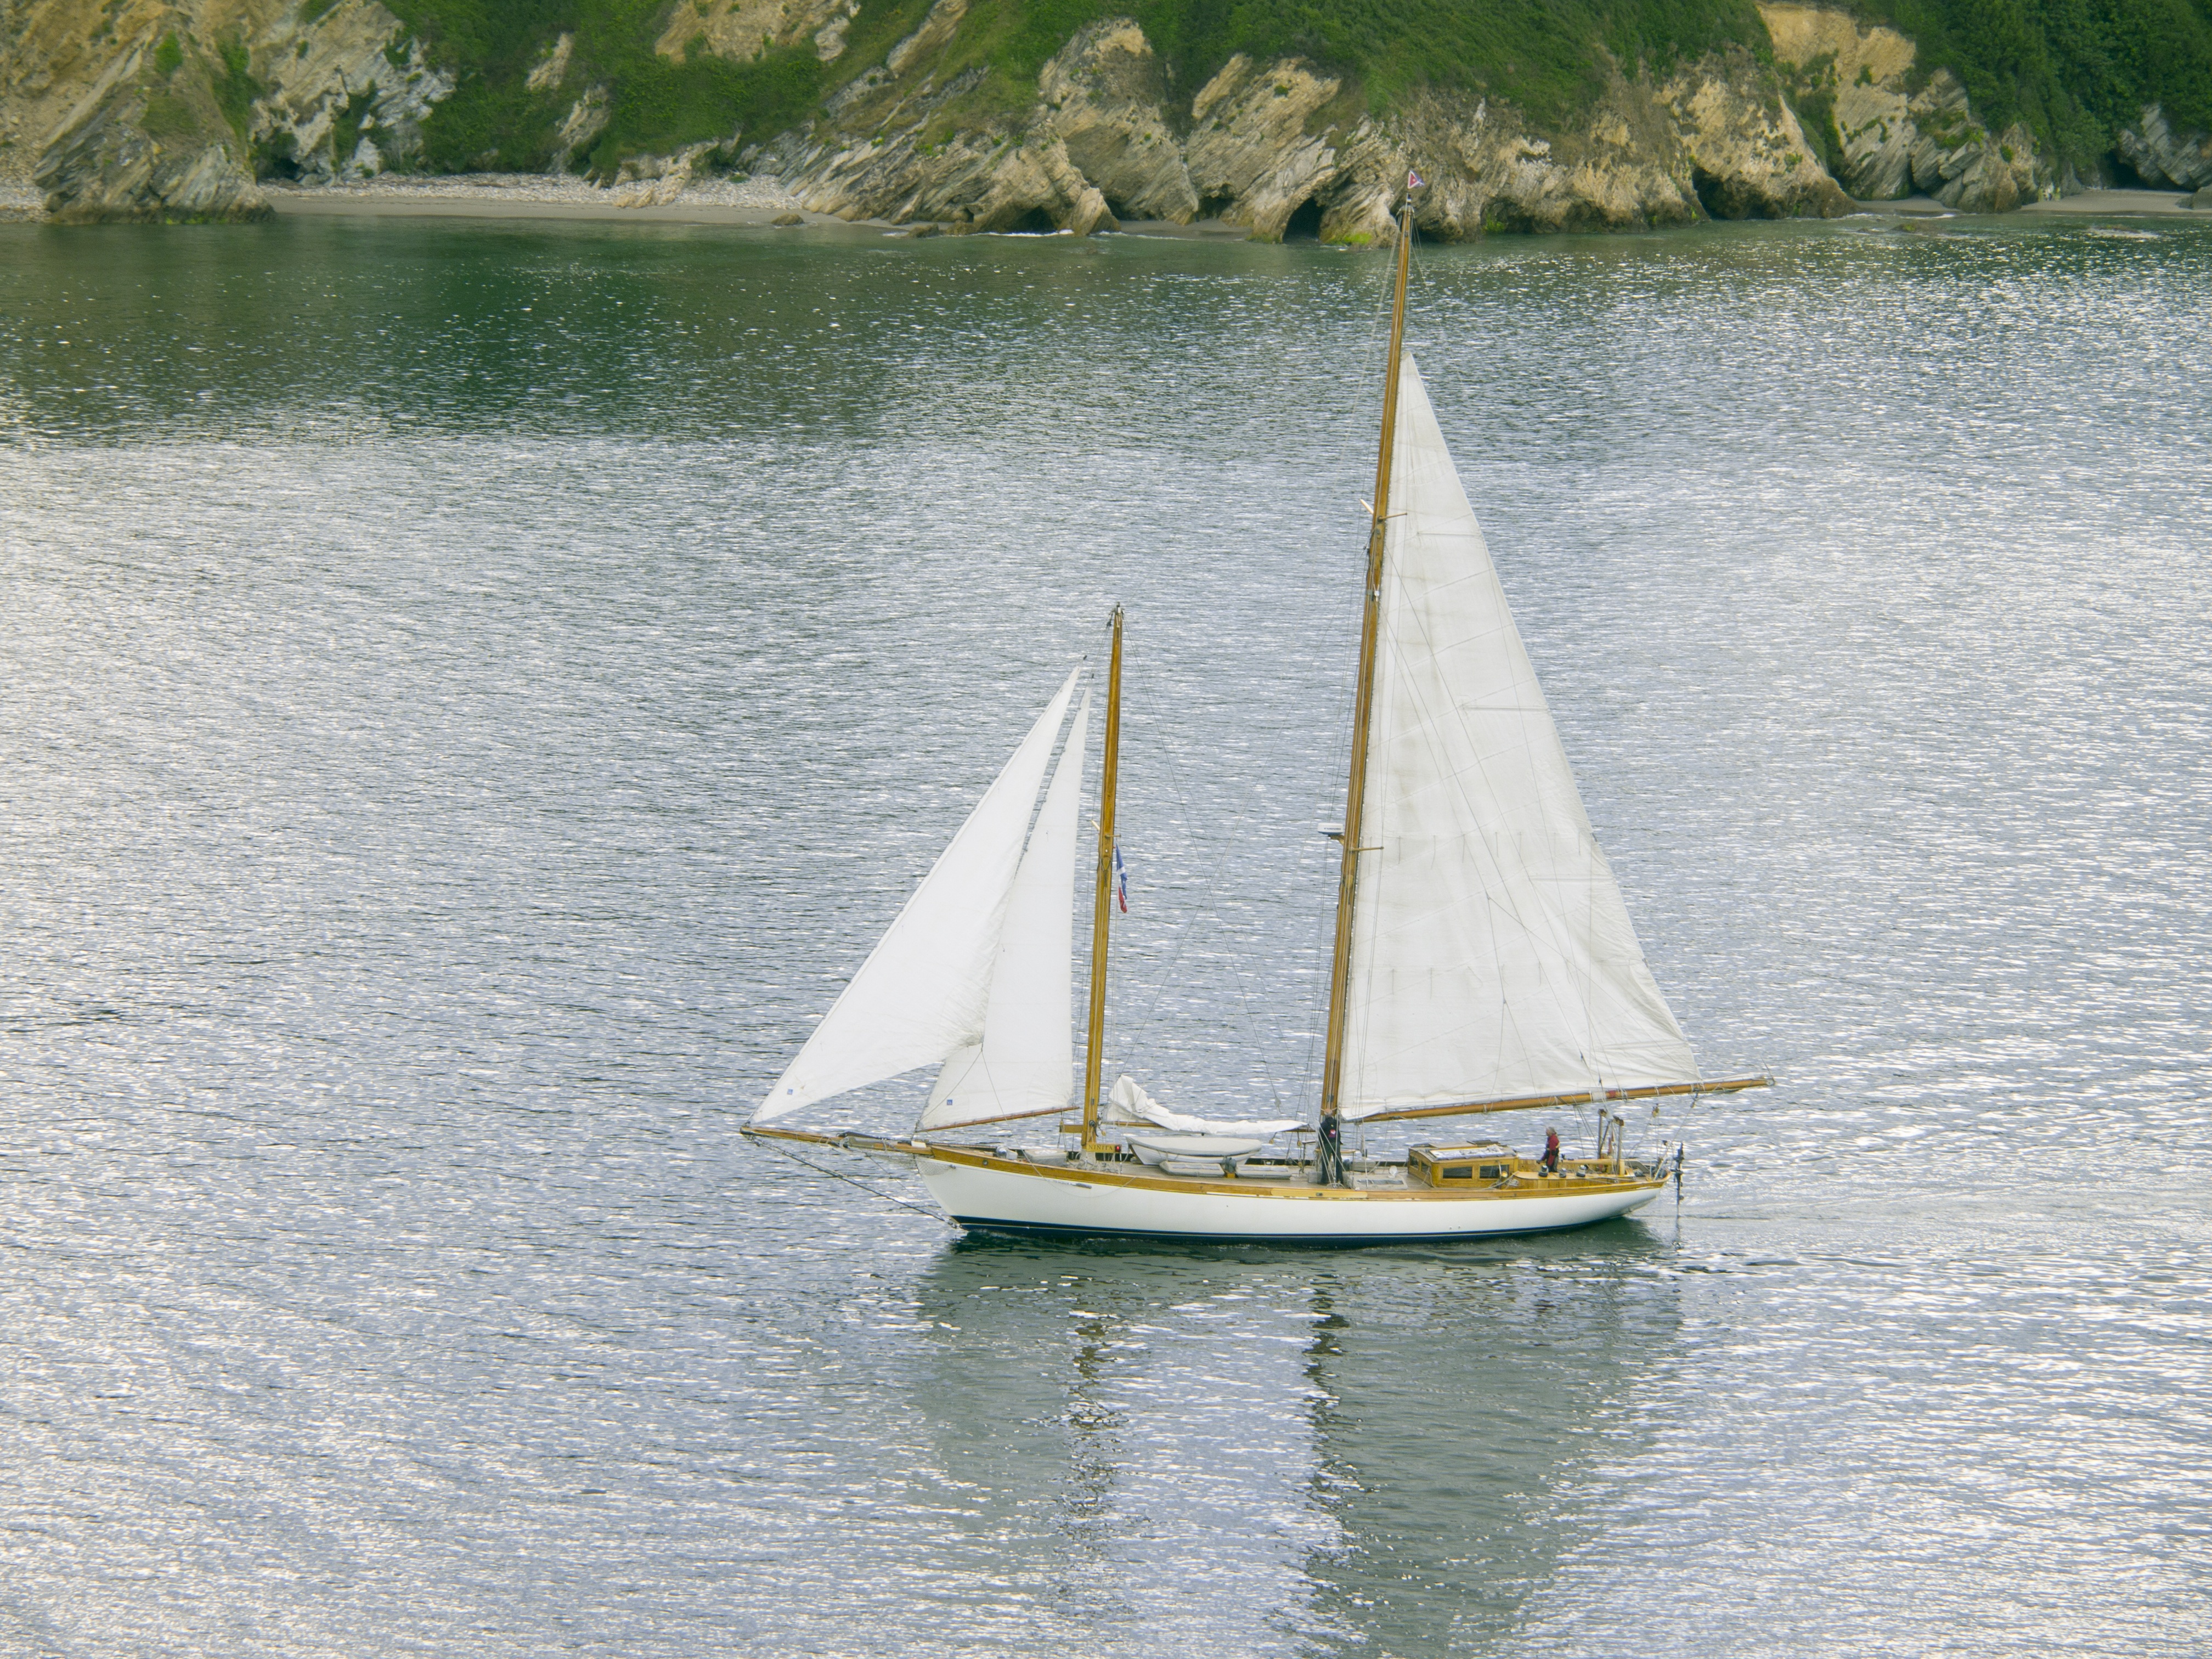
boat, ship, vehicle, mast, sailing, sailboat, boating, sail, watercraft, schooner, sailing ship, ria, dinghy, tall ship, watercraft rowing, dinghy sailing, lugger, ribadeo lugo